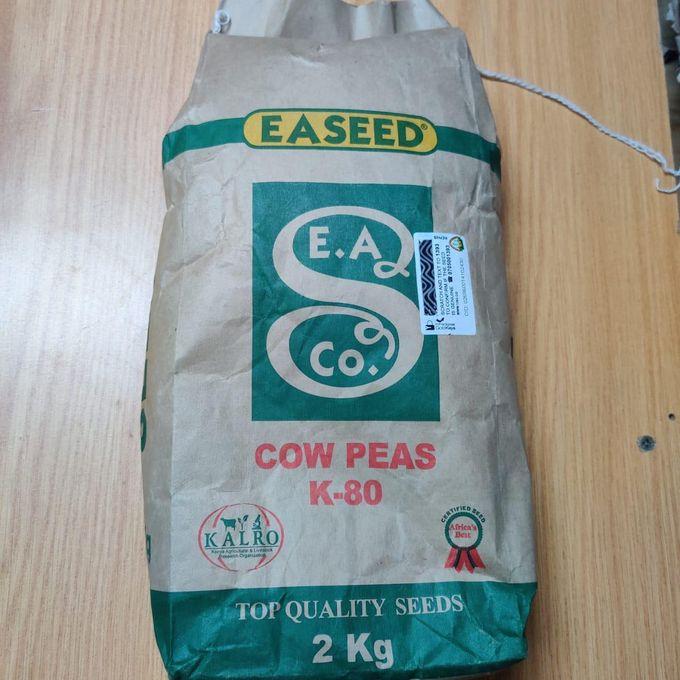
Kifungashio cha rangi ya kaki kilichoandikwa maneno "COW PEAS' kikionyesha aina ya mbegu zilizomo ndani, muonekano wake wa kawaida unaleta taswira ya mbegu zinazotegemewa na kuthaminiwa katika kilimo cha mazao ya kunde kwa ajili ya chakula cha biashara.